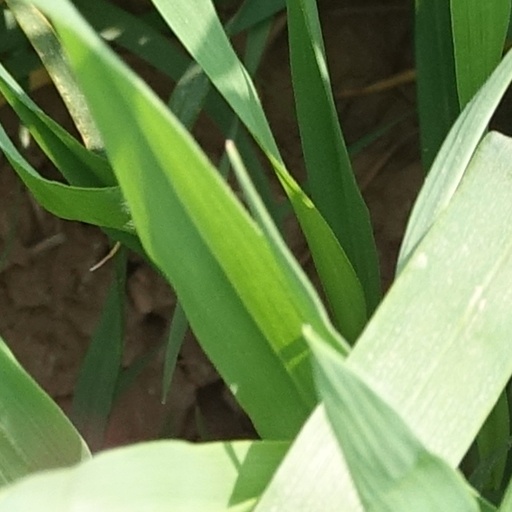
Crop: wheat